Asian golden cat

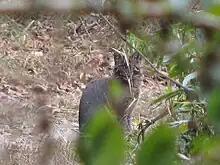
A grey morph of the Asian golden cat, Arunachal Pradesh, India

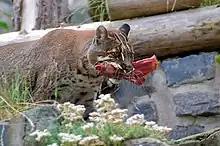
Asian golden cat with a piece of meat

The Asian golden cat is a medium-sized cat with a head-to-body length of , with a long tail, and is tall at the shoulder. In weight, it ranges from , which is about two or three times that of a domestic cat ("Felis catus").